Travis Boak

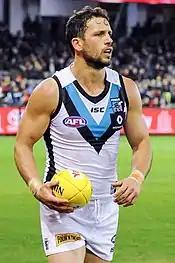
Boak playing in 2017

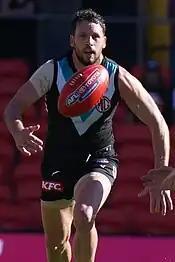
Boak playing in 2021

Boak was selected with 's first selection and fifth overall in the 2006 AFL draft from the Geelong Falcons in the TAC Cup. He made his AFL debut in a 31-point victory in round 12 of the 2007 season against . Boak continued to rise since his debut, accumulating 23 possessions against the in only his third match. The following week, against , Boak kicked his first ever AFL goal. In round 19 against , he earned a NAB Rising Star nomination for his 28 possessions and 2 goals. Boak went on to play in the Port Adelaide team which competed in the 2007 AFL Grand Final against , losing by a record margin. At the start of 2008, Boak picked up where he left off, playing a greater role in the Port Adelaide midfield alongside senior players such as Domenic Cassisi, Kane Cornes and Shaun Burgoyne. He played in 17 games and averaged 20.1 disposals. Boak continued to improve in 2009 winning the Gavin Wanganeen Medal and averaging 23.7 disposals for the season.